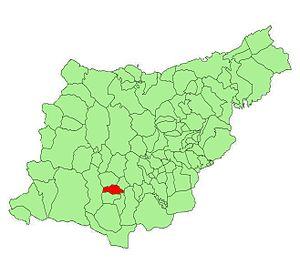
Mutiloa est une commune du Guipuscoa dans la communauté autonome du Pays basque en Espagne.